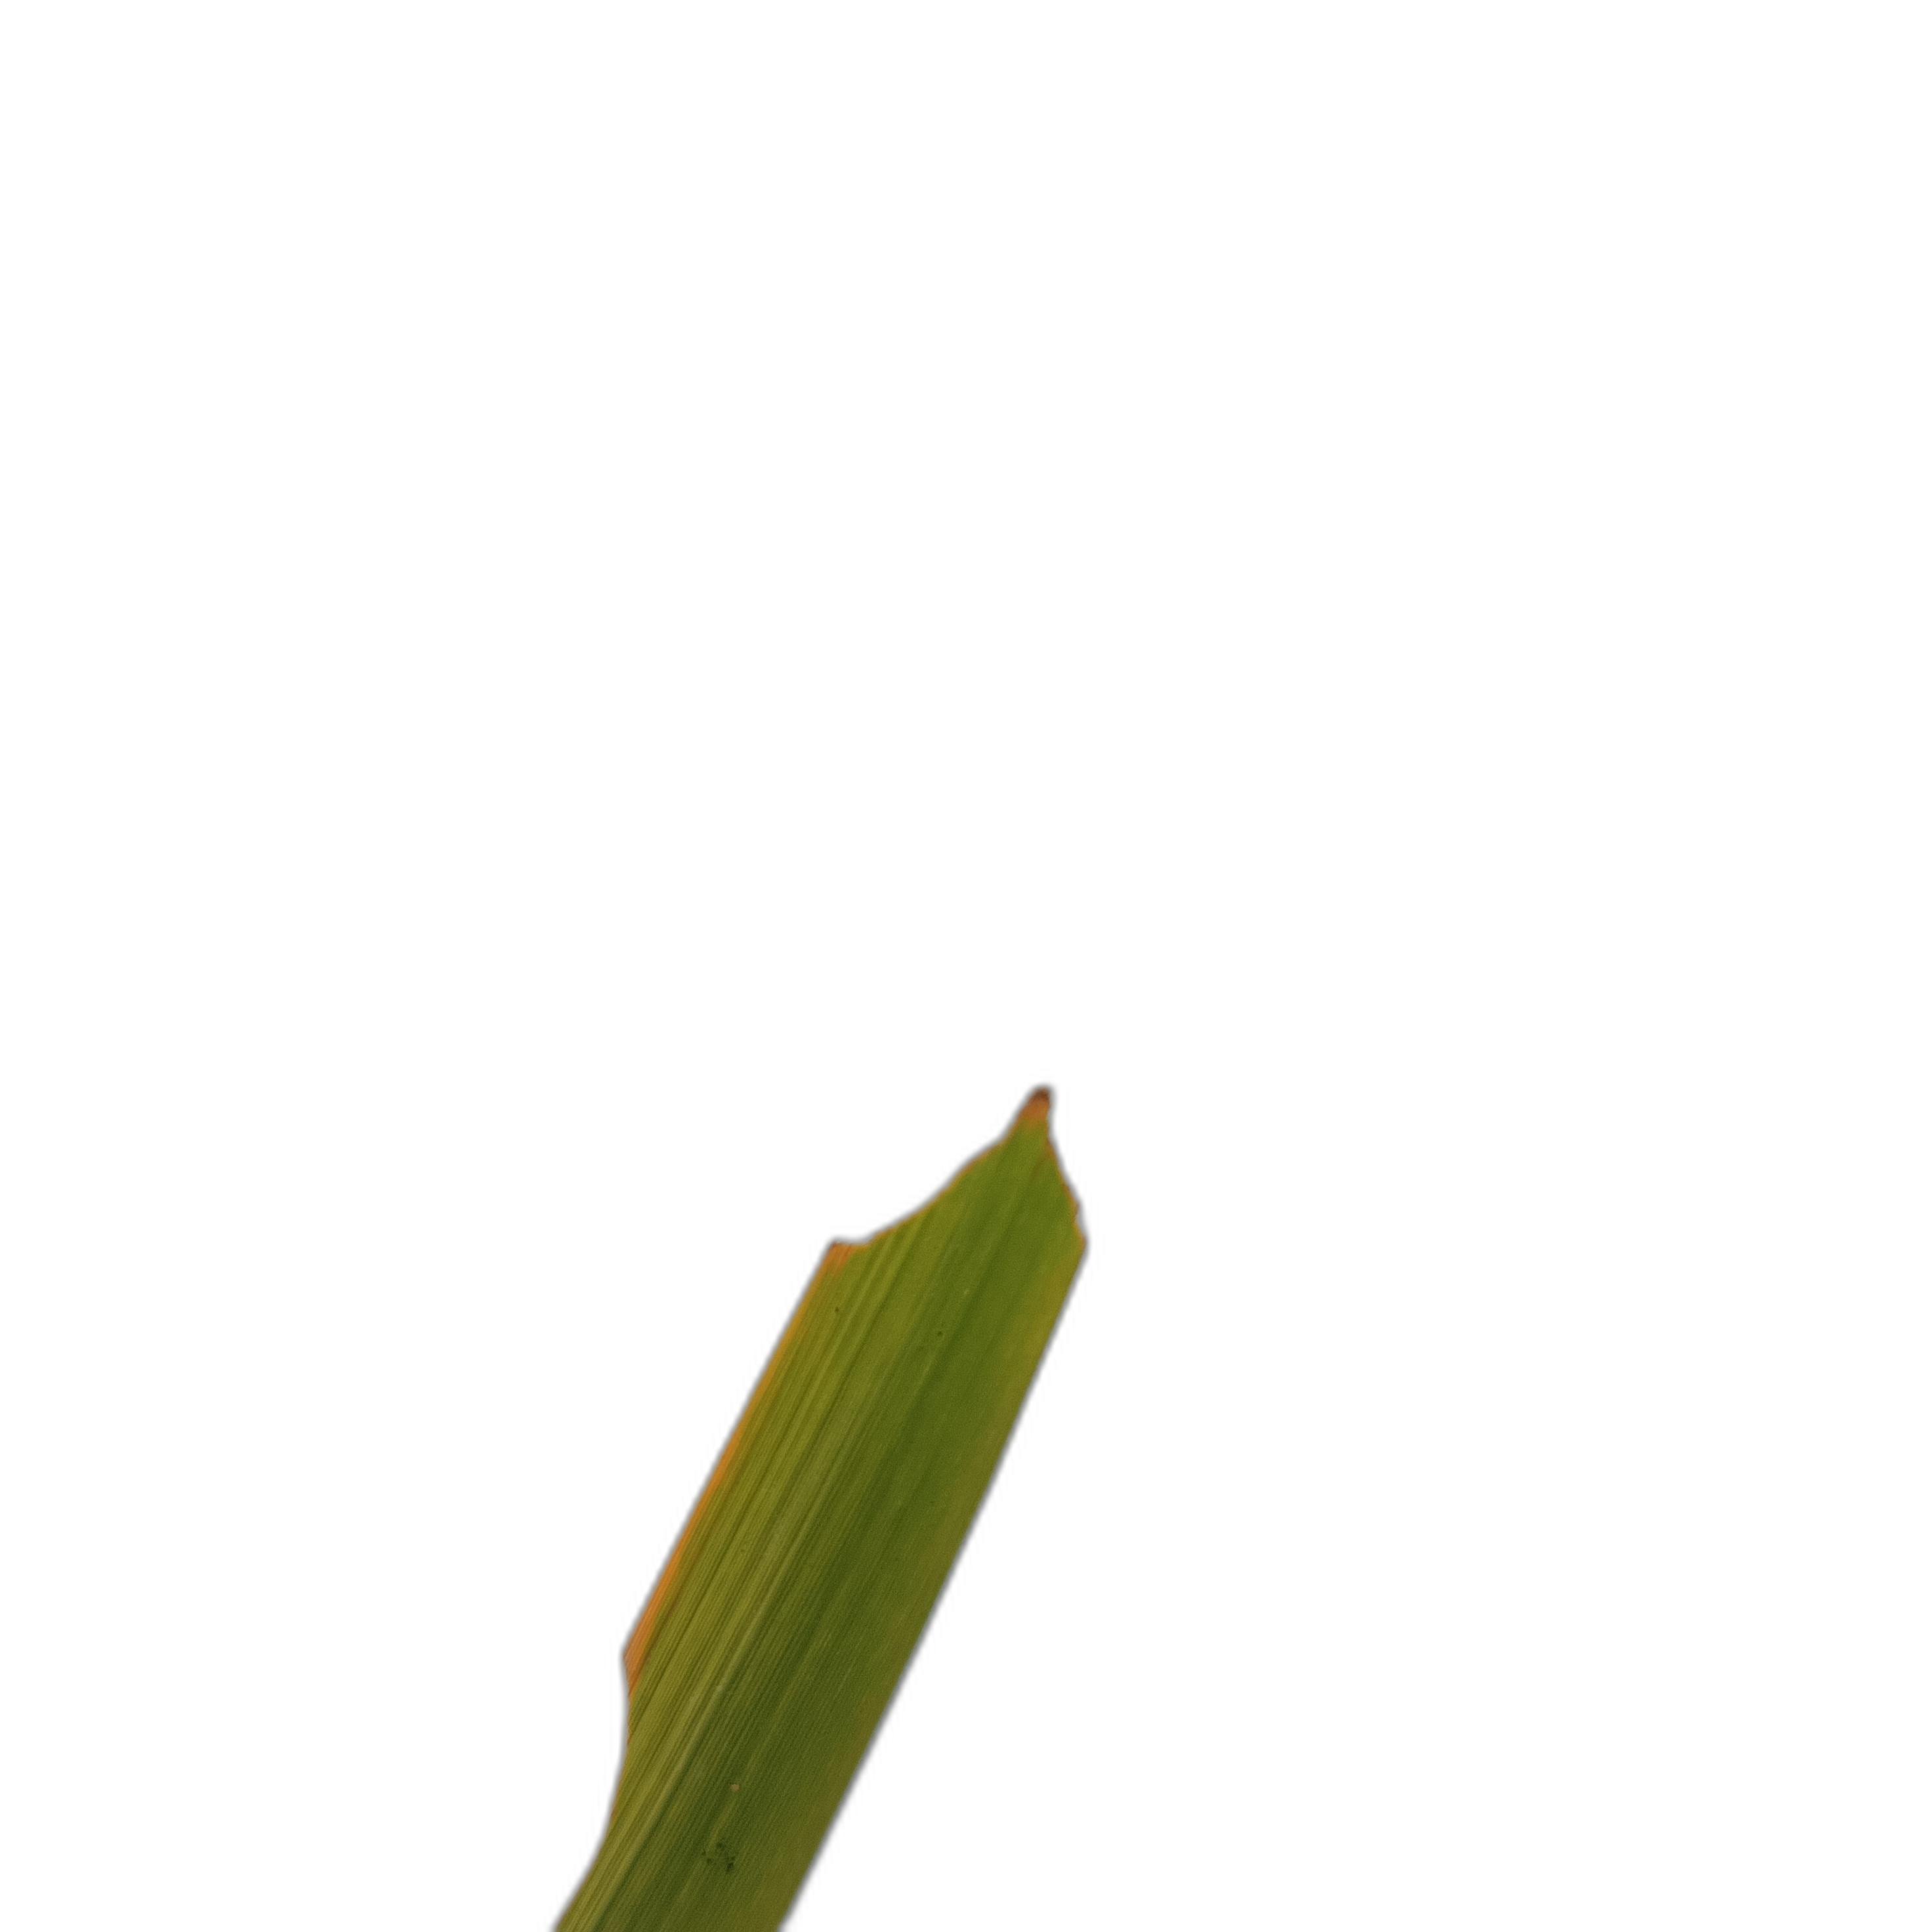
Label: Insect